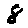
Label: 8